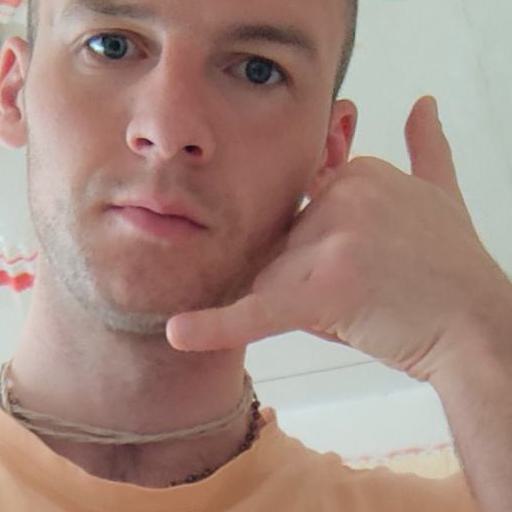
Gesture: call